Tufts Children's Hospital

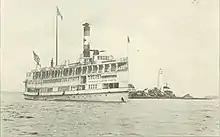
The Harvard medical school and its clinical opportunities (1916) (14777891004)

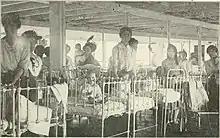
The Harvard medical school and its clinical opportunities (1916) (14777893714)

Floating Hospital for Children began as a hospital ship sailing the Boston Harbor for the first time in 1894. The hospital was founded by Rufus Tobey, a Congregationalist minister; and The Rev. Edward Everett Hale, a minister and social activist. Boston's Lend A Hand Society, founded by Hale, assisted with fundraising and administrative support. For a time, the boat was also used for parties on Boston harbor, with the leisure cruise ending at midnight and hospital services opening at 8am. Heralded as a major innovation in pediatric medicine, the mission of the hospital ship was to take ill urban children out onto the harbor to experience the healing qualities of fresh sea air and sunshine.